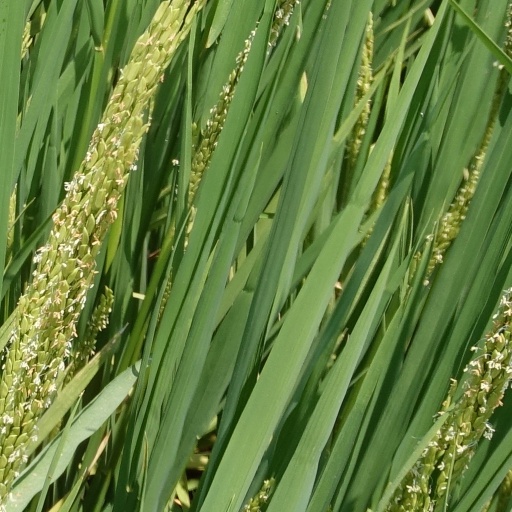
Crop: rice